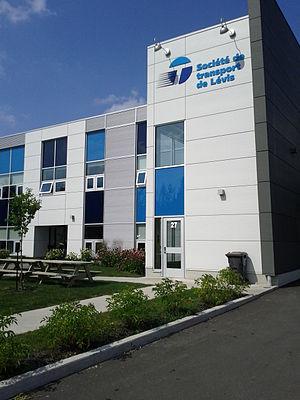
Le centre d'opérations de la Société de transport de Lévis, situé sur la rue Saint-Omer à Lévis (Québec).
La Société de transport de Lévis, aussi connue sous le nom STLévis, est une société de transport en commun municipale desservant principalement le territoire de la ville de Lévis et la municipalité de Saint-Lambert-de-Lauzon, au Québec. Certains parcours se rendent aussi à Québec, sur la rive opposée du fleuve Saint-Laurent.